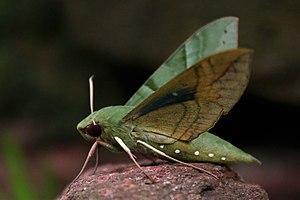
Le genre Eumorpha regroupe des lépidoptères de la famille des Sphingidae, de la sous-famille des Macroglossinae et de la tribu des Philampelini.